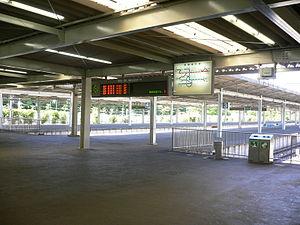
La gare de Seibu-Kyūjō-mae est une gare ferroviaire terminus située à Tokorozawa, dans la préfecture de Saitama au Japon. La gare est exploitée par la compagnie Seibu.